Devil's Den-Ewing Mountain

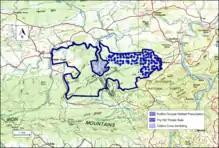
Boundary of the Devil's Den – Ewing Mountain wildland in the Jefferson National Forest as identified by the Wilderness Society.

The area is located in the Appalachian Mountains of Southwestern Virginia about 3 miles east of Cripple Creek, Virginia, between Va 602 on the west and south, and Va 94 on the east and Va 642 on the north.